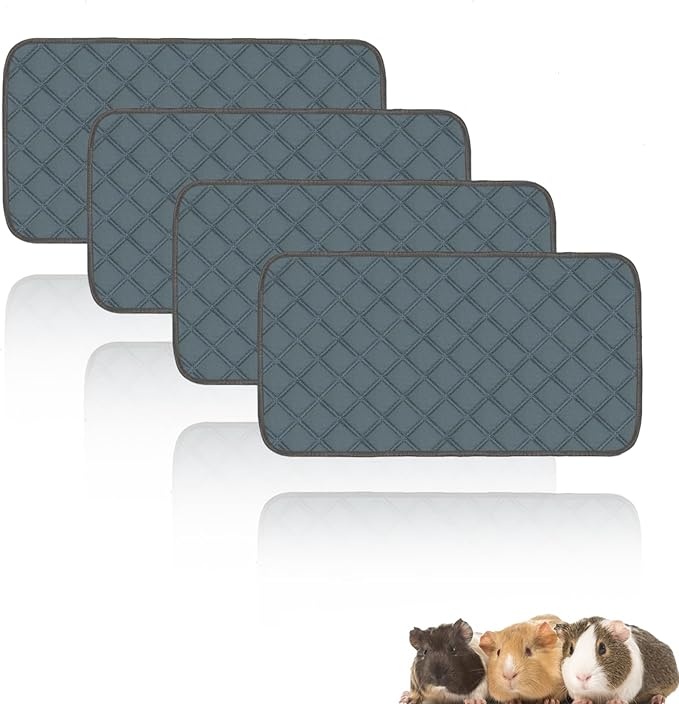
4 Pack Guinea Pig Cage Liners Washable Guinea Pig Bedding Reusable Waterproof Super Absorbent Guinea Pig Pee Pads Anti Slip Mat for Small Animals Rabbit Hamster Rat -28 x 14 Inch
Brand: Mooydee
About This 4 PACK GUINEA PIG PADS– Size of guinea pig cage liner is 72 x 36cm (28.3 x 14.2 inch), perfect size to use as bedding for C&C 2 x1 cages. This guinea pig pee pads can lock in water, prevent urine from leaking and ensure nighttime dryness, keep your floor clean. ★ Note: please measure the size of your guinea pig cage before purchasing. HIGH QUALITY MATERIAL & MULTI-LAYER DESIGN – Super soft surface for ultimate comfortable; This Guinea Pig Pee Pad is made of multiple layers of different materials: breathable soft mesh surface | strong absorbent polyester fabric | waterproof TPU layer to prevent liquid slipping out | anti-slip drop plastic bottom. Easy to clean and fast to dry, keep your pet dry and healthy at all times. SAVE TIME AND MONEY – Mooydee guinea pig liner is durable and long lasting, which is specially designed to machine washable, no need to clean dirty things by hand to save your time. Reusable cage liner can reduce the use of disposable pads and protect the environment while saving money. MULTI PURPOSES – This Washable Pee Pad is perfect for guinea pigs, rats, hamsters, hedgehogs, chinchillas, ferrets, bunnies, rabbits and so on. Placing this absorbent pee pad directly on the floor, sofa, car seat, bed or cage will help keep your pet's feet clean and dry. UNRIVALED INNOVATION – Soft reusable cage liners is a great gift for your pet, which provides guinea pigs the optimal condition to thrive. Each package contains 4 pack cage liners, if you have any questions, please contact us freely, we will respond you within 24 hours. Overview Brand : Mooydee Material : MULTI-LAYER DESIGN Color : Dark Grey Product Dimensions : 28"L x 14"W Product Care Instructions : Machine Wash
Category: Animals & Pet Supplies > Pet Supplies > Small Animal Supplies > Small Animal Bedding